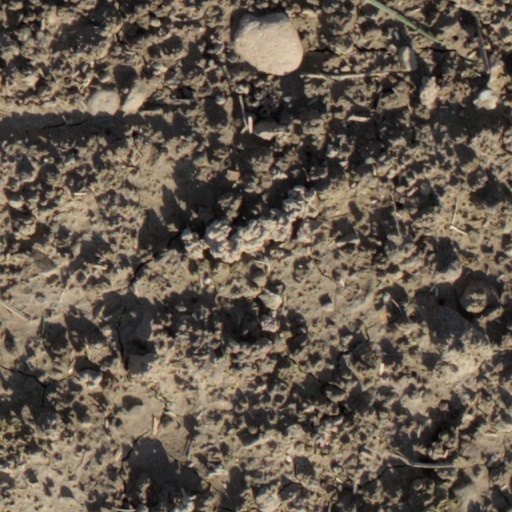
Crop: wheat